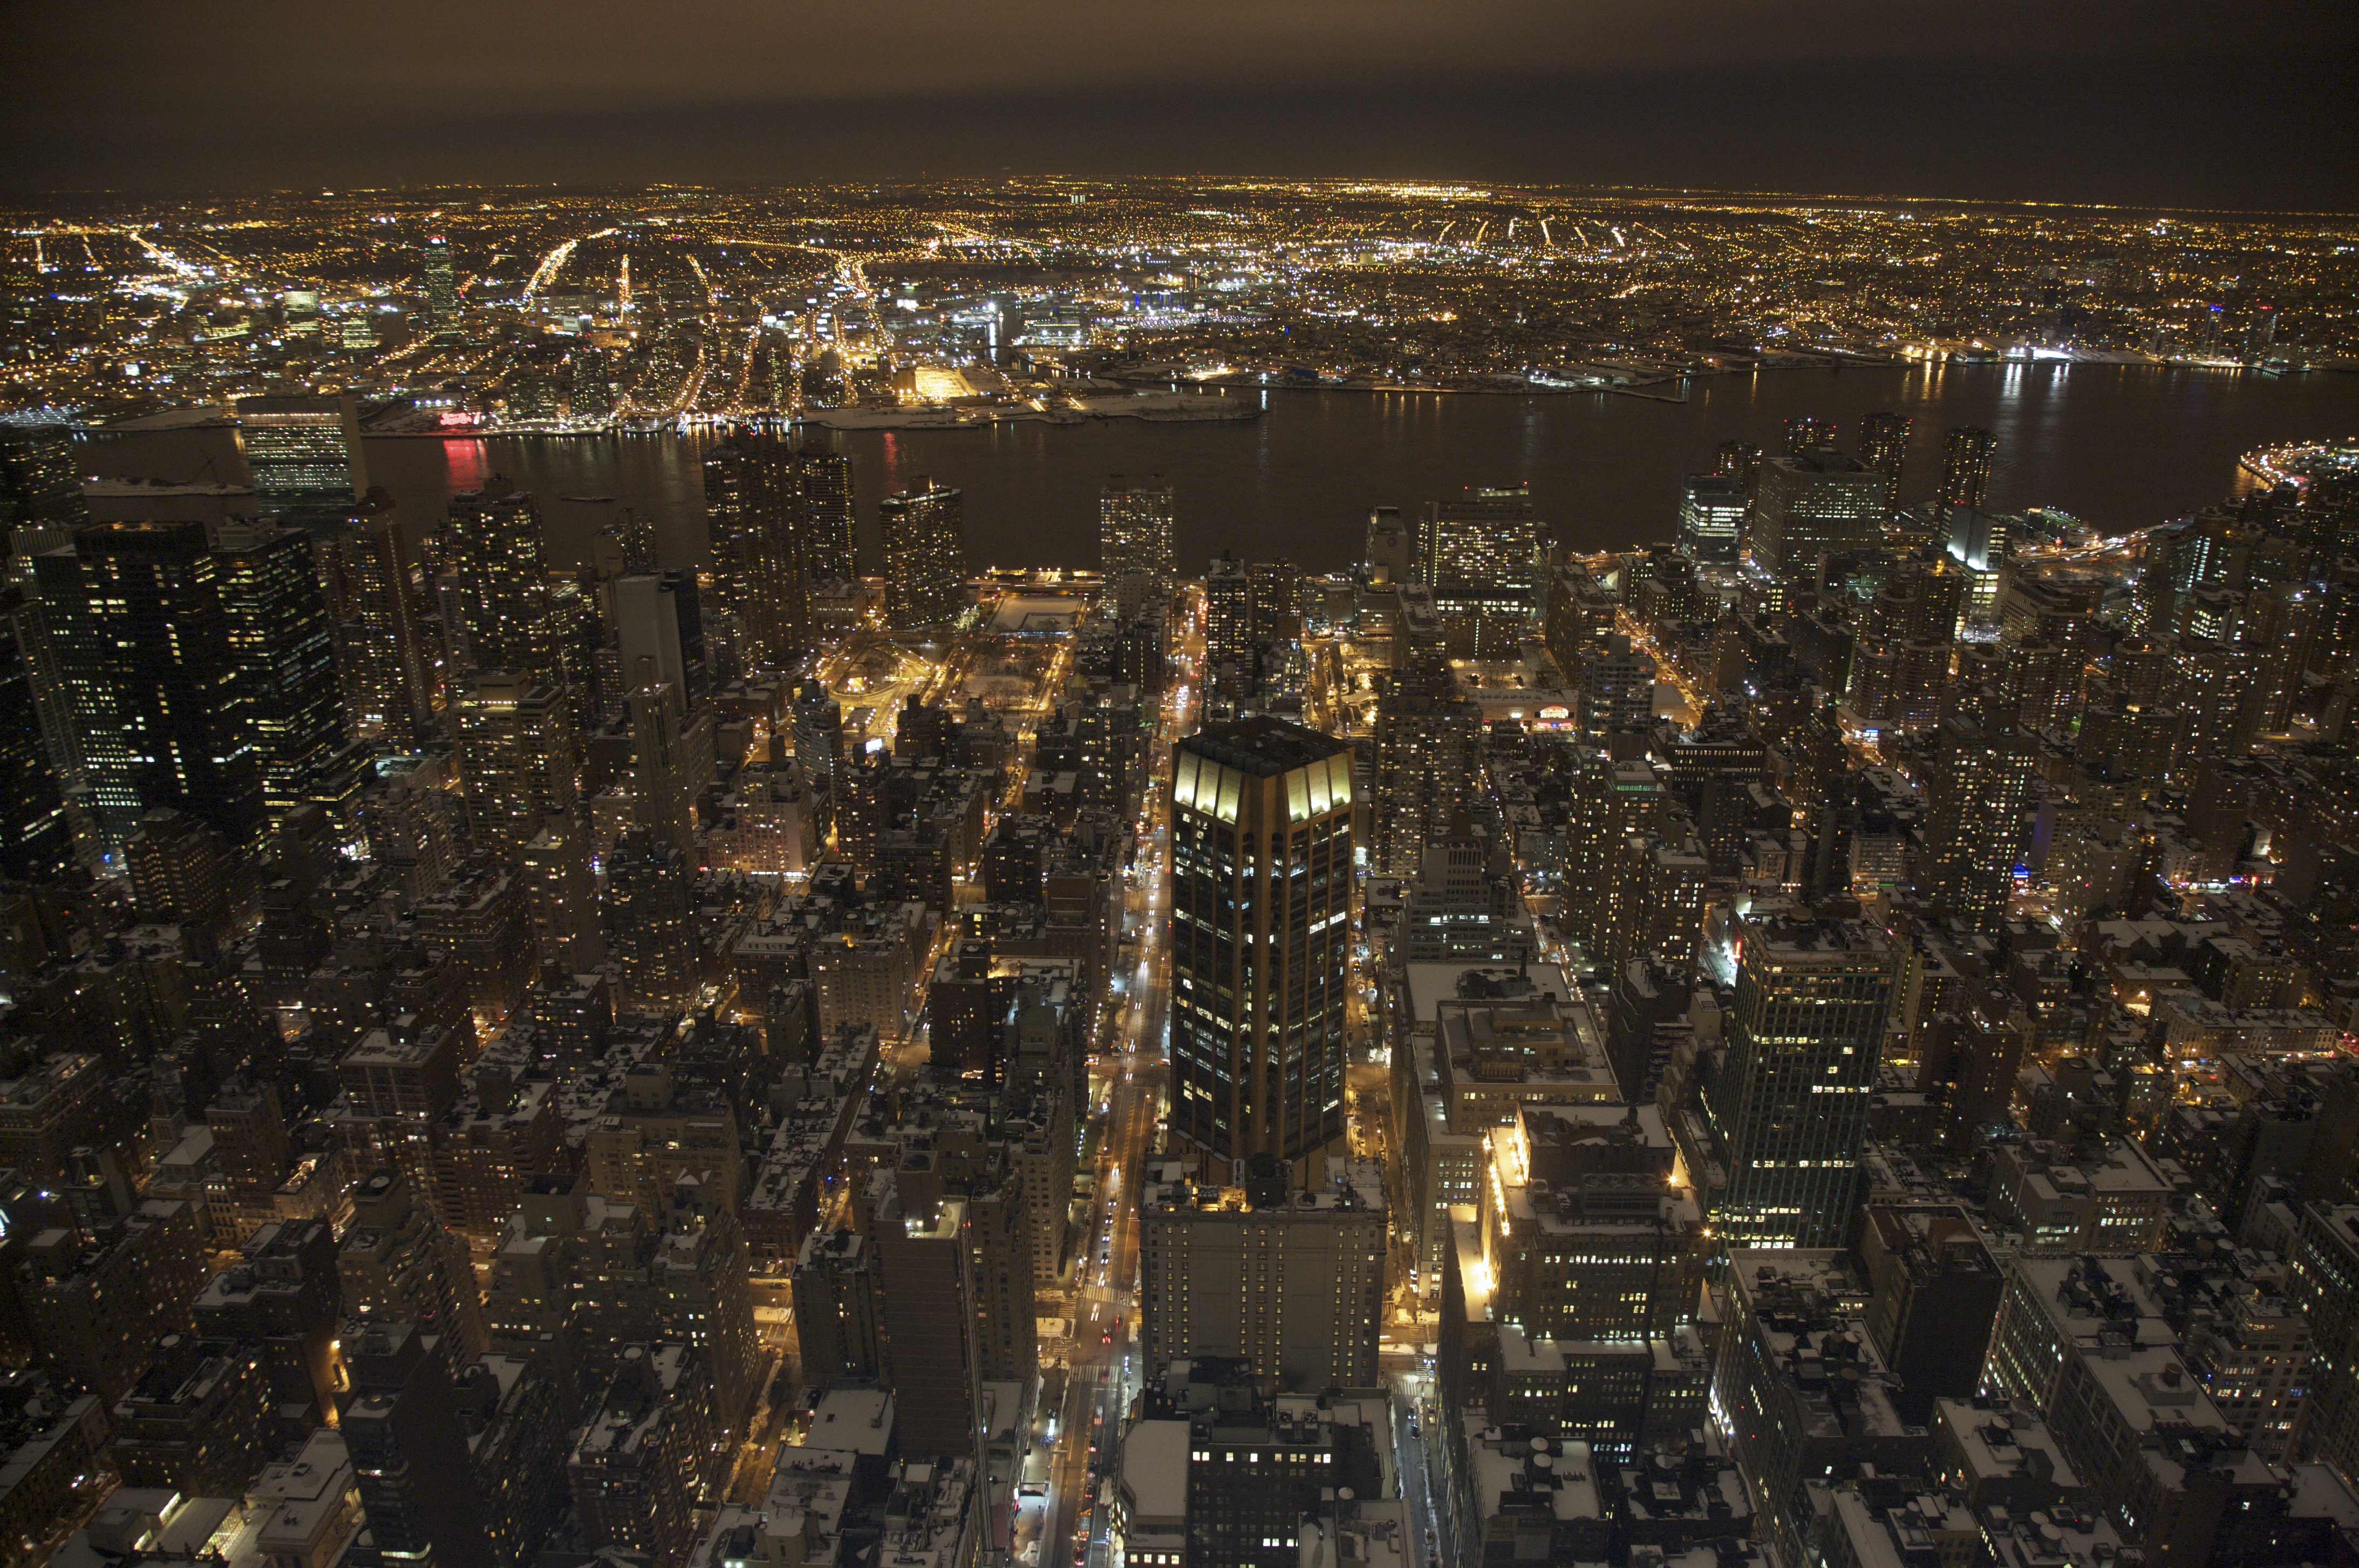
skyline, night, city, skyscraper, manhattan, cityscape, downtown, evening, nyc, newyork, empirestatebuilding, newyorkcity, ny, metropolis, empirestate, skycraper, aerial photography, urban area, human settlement, metropolitan area